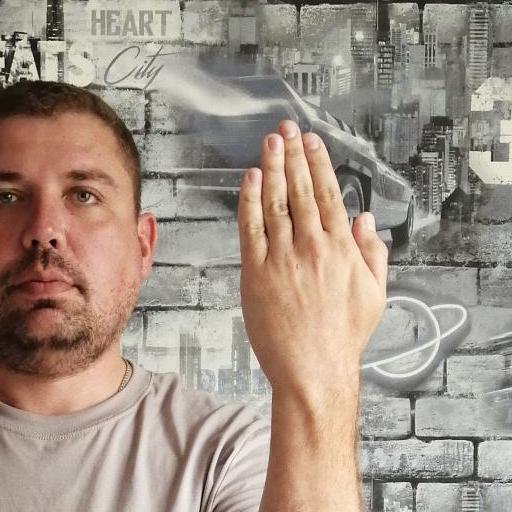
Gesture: stop_inverted